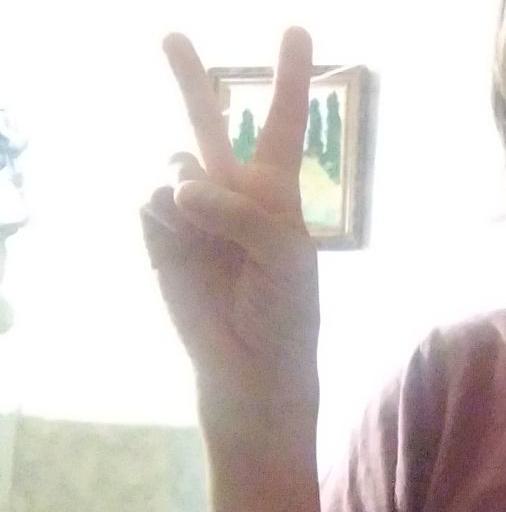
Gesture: peace